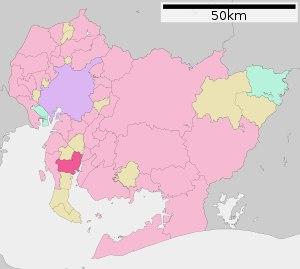
Handa est une ville située dans la préfecture d'Aichi, sur l'île de Honshū, au Japon.